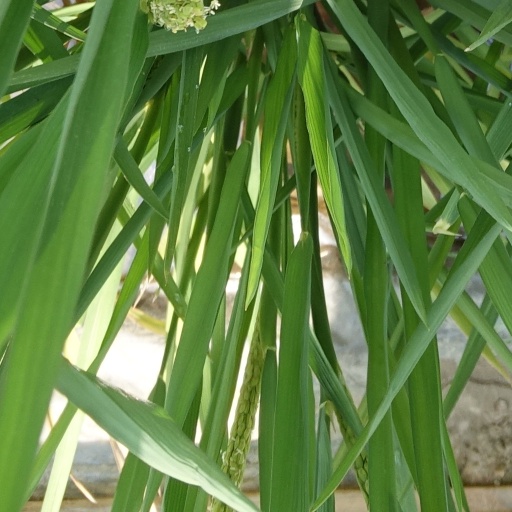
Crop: rice